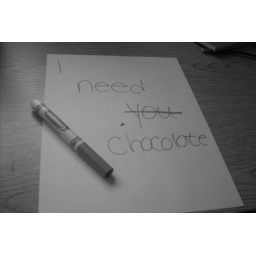
A girl doesn't need a boy to be happy; chocolate tastes better anyways! Created by Meagan, 13.